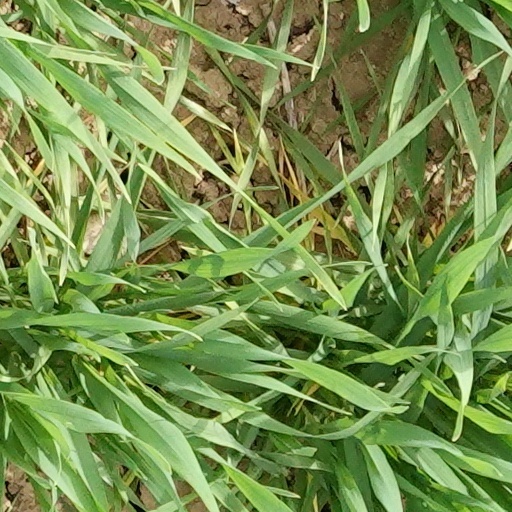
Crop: wheat